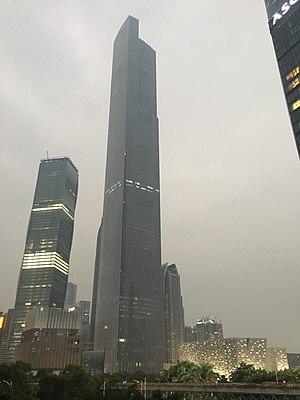
Le Centre de Finance CTF est un gratte-ciel de 530 mètres situés à Canton, en Chine. La tour a atteint sa hauteur définitive le 10 juillet 2014 et a été achevé en 2016. Il possède l'un des ascenseurs les plus rapides du monde, capable de se déplacer à la vitesse de 20 mètres par seconde. C'est en 2019 le septième plus haut gratte-ciel de la planète.